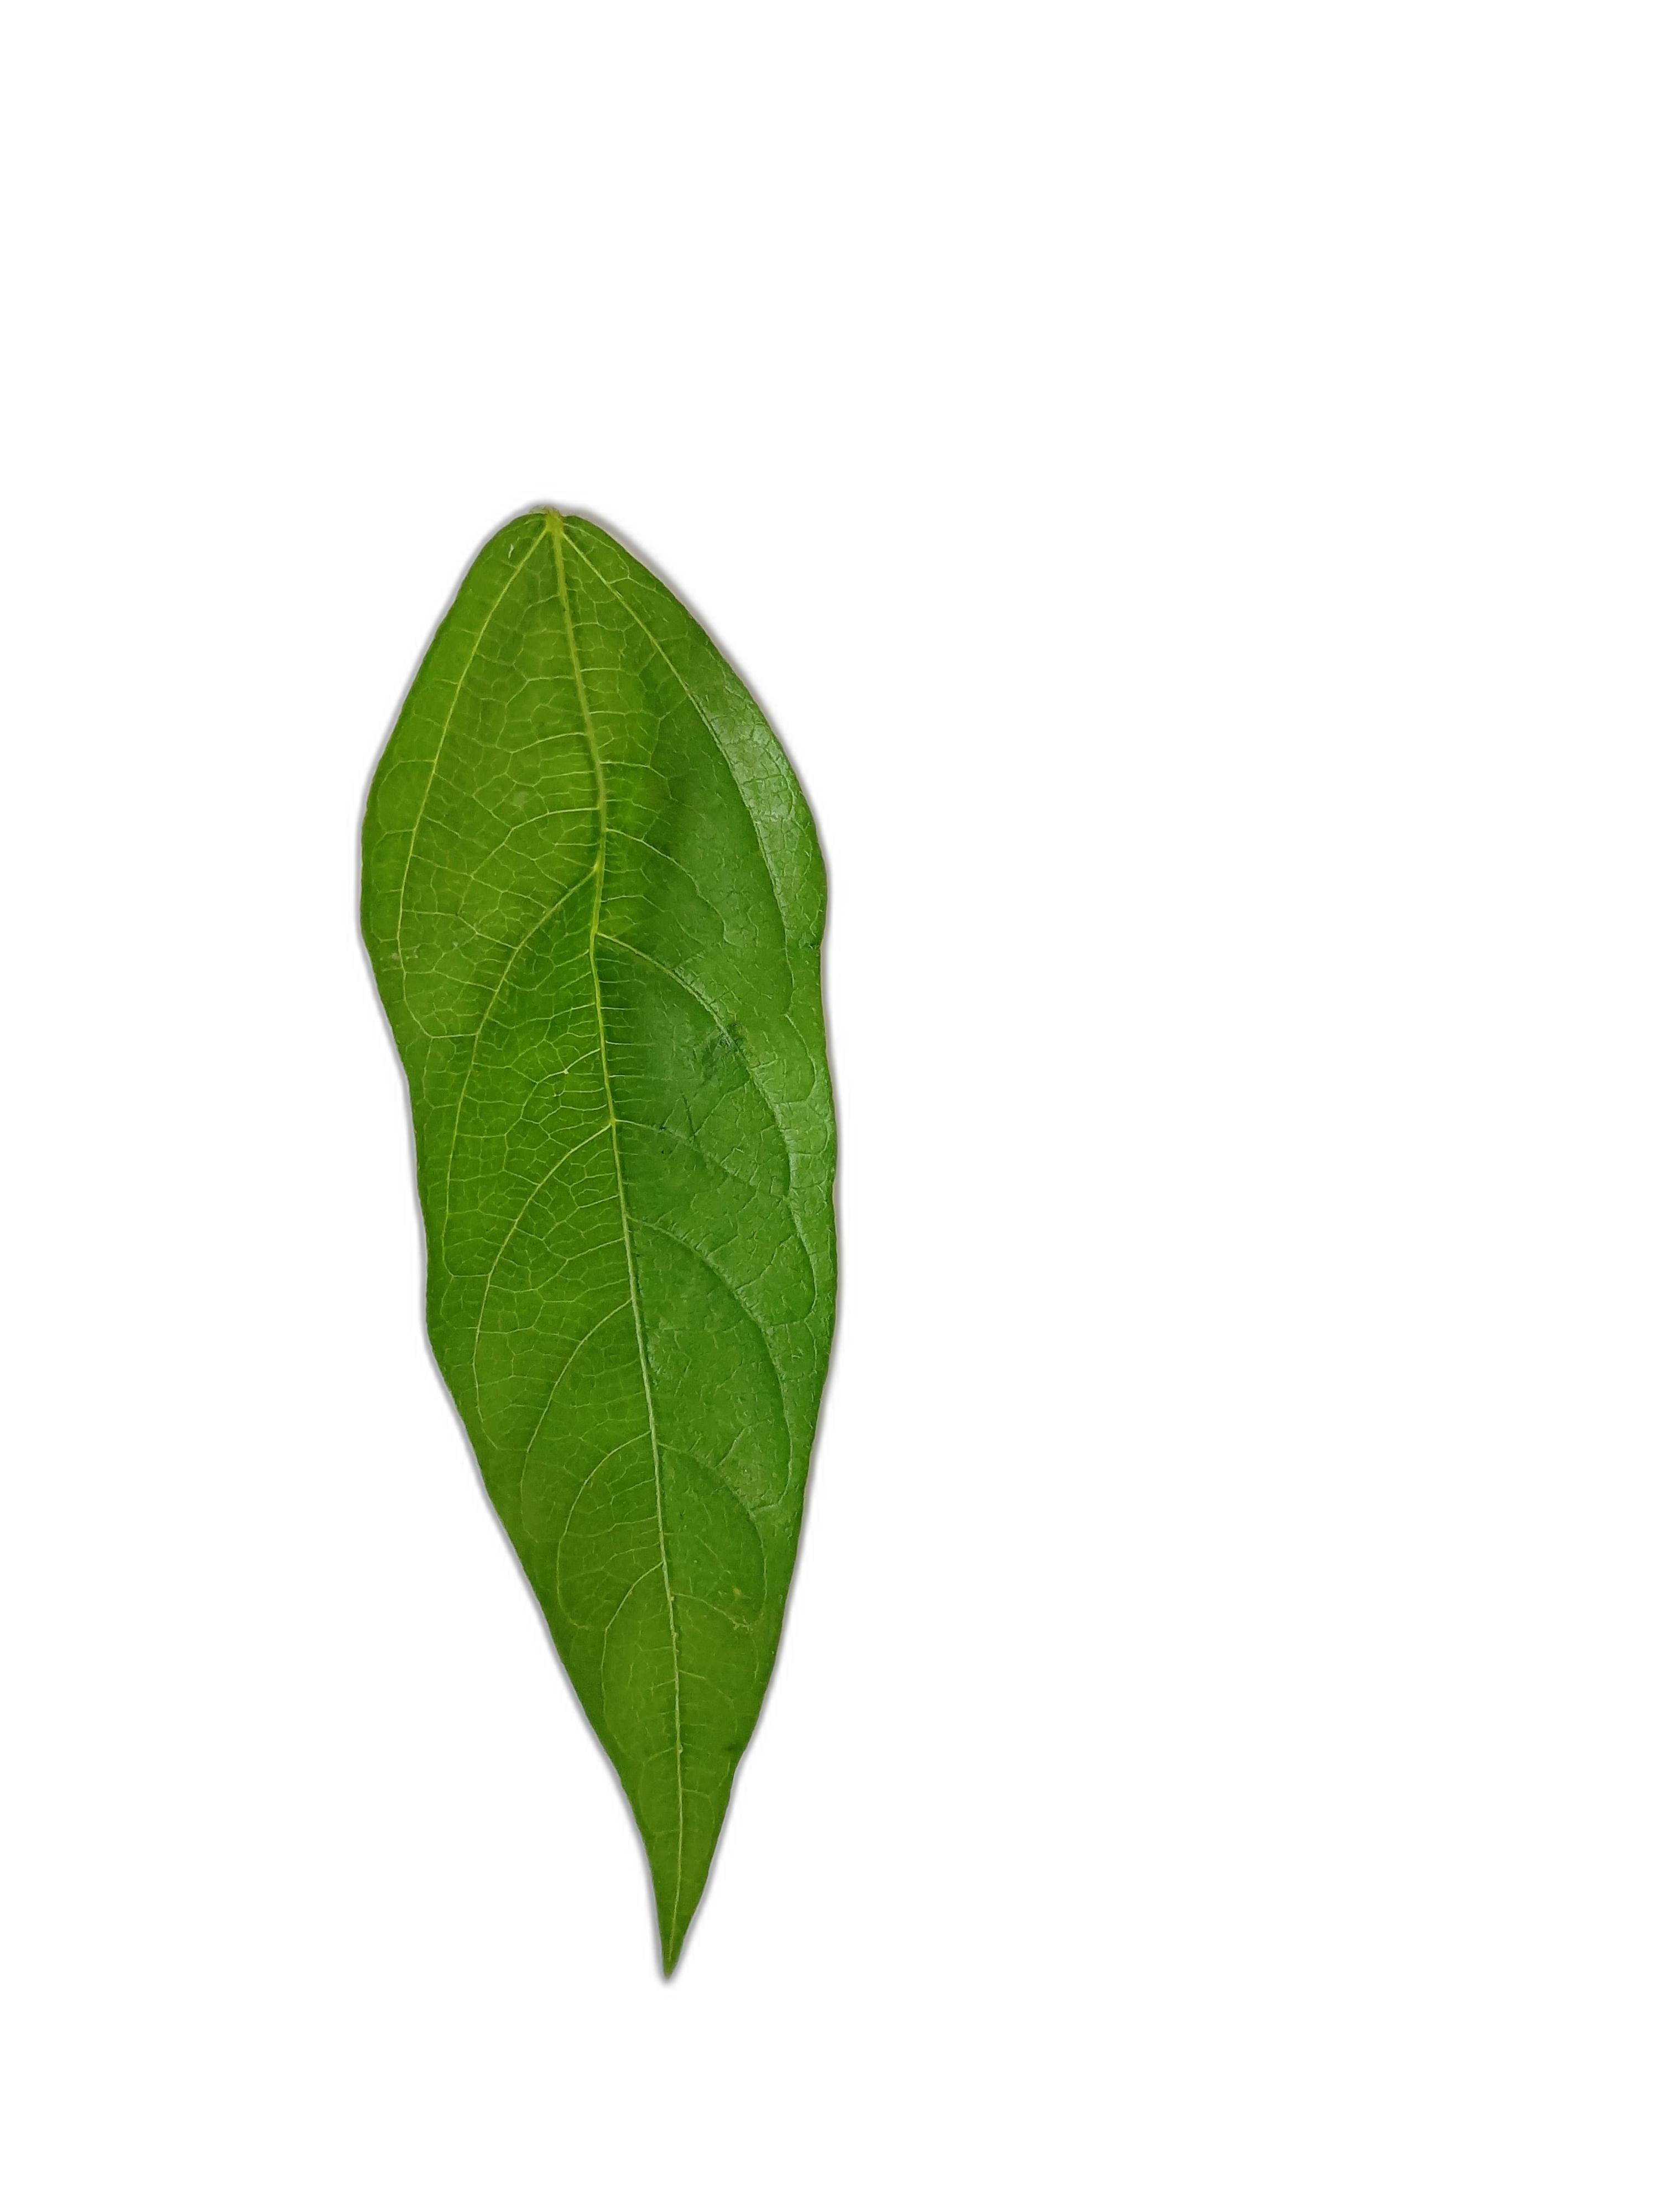
Label: Healthy